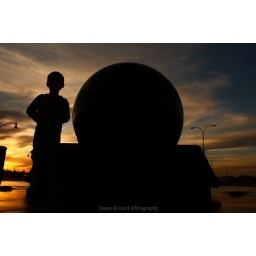
My son posing in Watertower park. The silhouette is of a large black ball that spins on water.